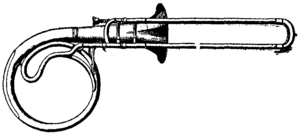
Le trombone est un instrument de musique à vent et à embouchure de la famille des cuivres clairs. Le terme désigne implicitement le trombone à coulisse caractérisé par l'utilisation d'une coulisse télescopique, mais il existe également des modèles de trombone à pistons. Le trombone à coulisse est l'un des rares instruments à vent dont la maîtrise ne nécessite pas l'utilisation individuelle des doigts.